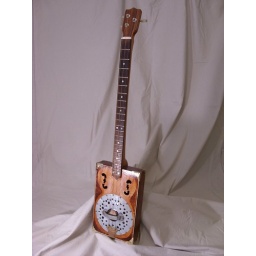
Turbodiddley cigar box guitar by Schoen